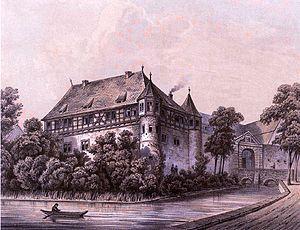
Deuna est une commune allemande située dans l'arrondissement d'Eichsfeld en Thuringe.